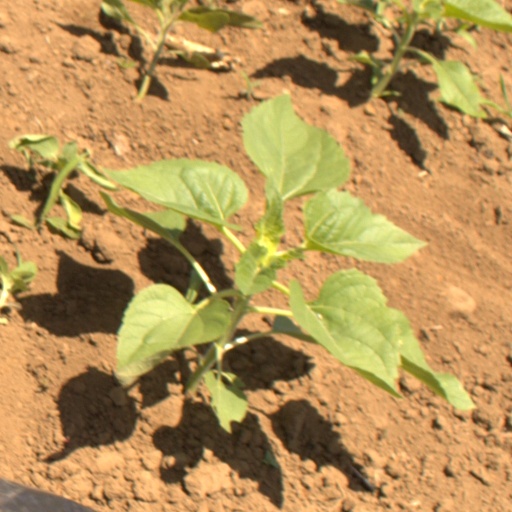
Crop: Jerusalem artichoke